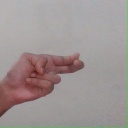
अक्षर: ह